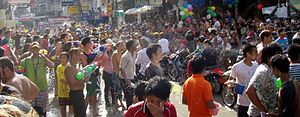
Songkran
Songkran fest den 13. april i thailandsk turist-ferieby
Songkran er den thailandske nytårsfest, som fejres fra 13. til 16. april. Folk som var været i Thailand under Songkran kender det mest som den veritable vandkrig alle-mod-alle, festlighederne har udviklet sig til de senere årtier, men egentlig er det et årtusinde gammelt renselses ritual.